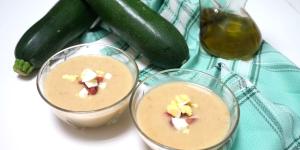
salmorejo de calabacin